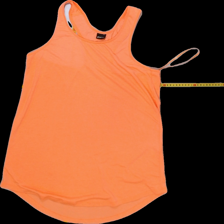
View: front
Type: Tank top
Category: Ladies
Brand: Gina Tricot
Colors: Orange
Material: 65% polyester, 35% cotton
Cut: C-collar, Loose
Size: S
Season: Summer
Trend: No trend
Stains: Yes
Price range: <50
Recommended usage: Export